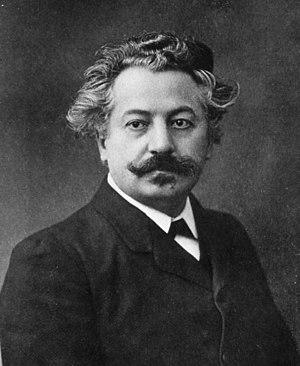
Portrait du Prof. Jaboulay (Oeuvre du graveur F. Vally)
Ils sont de Lyon ou ont marqué la ville de leur influence :
Mathieu Jaboulay, né le 5 juillet 1860 à Saint-Genis-Laval et mort le 4 novembre 1913 à Melun, est un chirurgien français qui a apporté une importante contribution à la chirurgie digestive. Il a été le dernier des chirurgiens-majors de l'Hôtel-Dieu de Lyon.